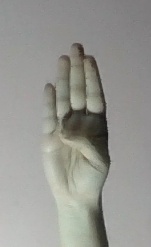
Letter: kaaf